Hoover Dam

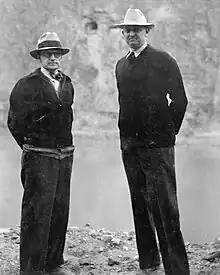
General Superintendent Frank Crowe "(right)" with Bureau of Reclamation engineer Walker Young in 1935

The Industrial Workers of the World (IWW or "Wobblies"), though much-reduced from their heyday as militant labor organizers in the early years of the century, hoped to unionize the Six Companies workers by capitalizing on their discontent. They sent eleven organizers, several of whom were arrested by Las Vegas police. On August 7, 1931, the company cut wages for all tunnel workers. Although the workers sent the organizers away, not wanting to be associated with the "Wobblies", they formed a committee to represent them with the company. The committee drew up a list of demands that evening and presented them to Crowe the following morning. He was noncommittal. The workers hoped that Crowe, the general superintendent of the job, would be sympathetic; instead, he gave a scathing interview to a newspaper, describing the workers as "malcontents".